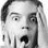
Emotion: surprise